Sébastien Érard

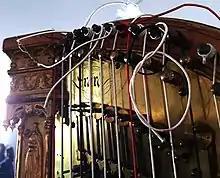
Erard harp mechanism

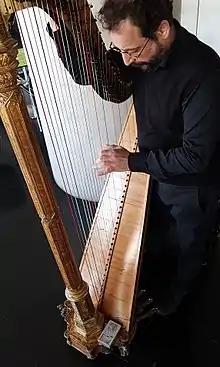
Tuning of Erard harp (using Korg OT-120 Wide 8 Octave Orchestral Digital Tuner)

In November 1794 Érard filed the first English patent for a harp "(Improvements in Pianofortes and Harps, patent no. 2016)", a greatly refined single-action instrument (tuned in E flat) that could be played in eight major and five minor keys thanks to its ingenious fork mechanism which allowed the strings to be shortened by a semitone.